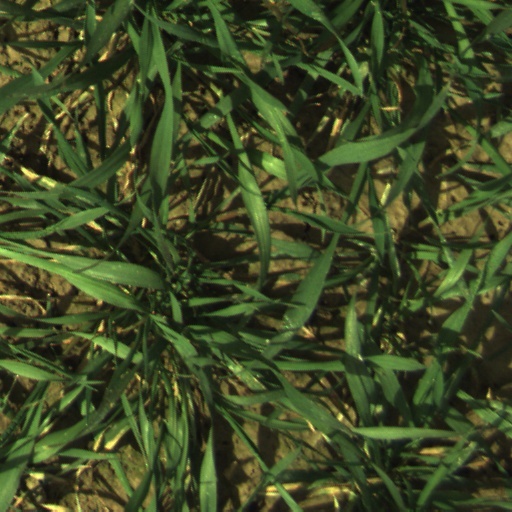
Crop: wheat